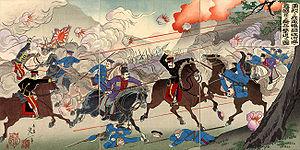
La bataille du fleuve Yalou, du 30 avril au 1ᵉʳ mai 1904, est le premier affrontement terrestre de la guerre russo-japonaise. Elle a lieu près de Wiju dans le cours inférieur du Yalou à la frontière entre la Corée et la Chine.